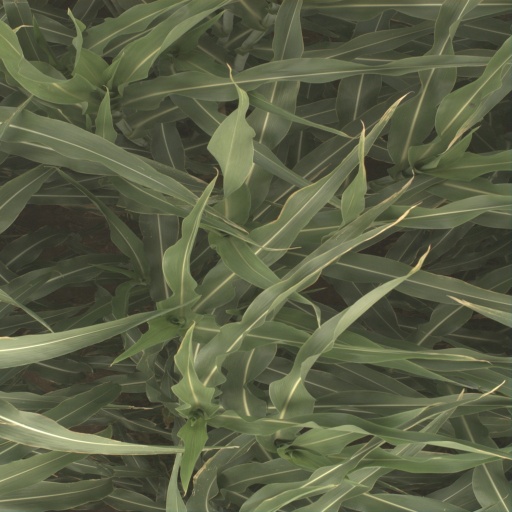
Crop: sorghum